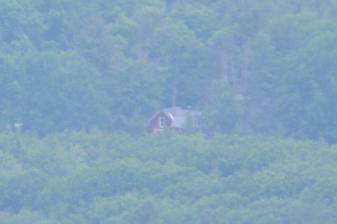
Building: Adams Farm (Harrisville, New Hampshire)
Country: United States of America
Year built: 1780
Historic house in New Hampshire, United States United States historic place Adams Farm U.S. National Register of Historic Places View of main house (as much as is visible) from the slopes of Mount Monadnock Show map of New Hampshire Show map of the United States Location Off MacVeagh Rd. near Fasnacloich , Harrisville, New Hampshire Coordinates 42°55′41″N 72°7′24″W / 42.92806°N 72.12333°W / 42.92806; -72.12333 Area 1 acre (0.40 ha) Built 1780 ( 1780 ) MPS Harrisville MRA NRHP reference No. 86003246 Added to NRHP January 14, 1988 The Adams Farm is a historic farmhouse on MacVeagh Road in Harrisville, New Hampshire . With a construction history dating to about 1780, and its later association with the nearby Fasnacloich estate, it has more than two centuries of ownership by just two families. The house and a small plot of land around it were listed on the National Register of Historic Places in 1988. Description and history The Adams Farm is located in southern Harrisville, on the southwest side of MacVeagh Road north of Howe Reservoir. The farmhouse is set high on a ridge, with commanding views of Mount Monadnock to the south. It is a three-story wood-frame structure, with a gabled roof and clapboarded exterior. The main facade is five bays wide, with a projecting polygonal bay to the left of the centered entrance. Attached to the west side of this structure is an older 1½-story frame structure, which has two gabled dormers in its gabled roof. Its western end is attached to a small barn. The basic styling of the exterior is Greek Revival, although the window bay and main entrance are later Victorian modifications, and the window shutters, which exhibit a pine tree cutout pattern, are a 20th-century Colonial Revival addition. The oldest portion of the house is the ell, at least part of which dates to c. 1780 and was built by Moses Adams, Jr. The property remained in the Adams family until about 1910, when it was purchased by Charles MacVeagh , who owned the nearby Fasnacloich estate, one of Harrisville's finest early 20th-century summer estates. MacVeagh used the Adams Farm as an extension of Fasnacloich, stabling horses there and using his farming staff to work the land. See also National Register of Historic Places listings in Cheshire County, New Hampshire References